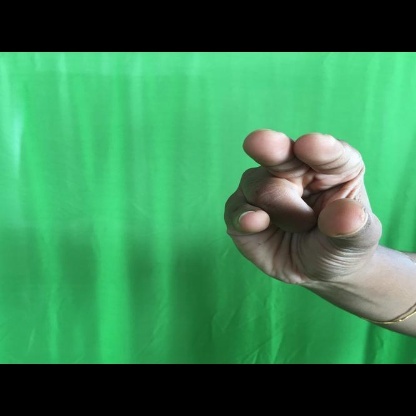
Mudra: Kangulam